Ballpark

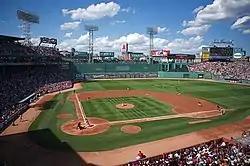
Fenway Park is the oldest active ballpark in Major League Baseball. The famed Green Monster is the left field fence.

The first professional baseball venues were large wooden ballparks with seats mounted on wood platforms. Although known for being constructed out of wood, they featured iron columns for better support. Some included one tier of inclined seating, topped with either a flat roof or, in some instances, a small upper tier. The outfield was bordered by tall walls or fences covered in advertisements, much like today's minor league parks. These advertisements were sometimes fronted with bleacher seats, or "bleaching boards". Wood, while prone to decomposition, was a relatively inexpensive material.